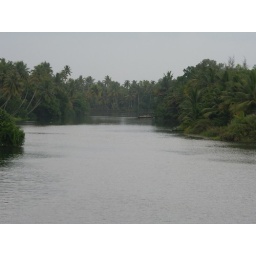
A river near my native house in Kerala